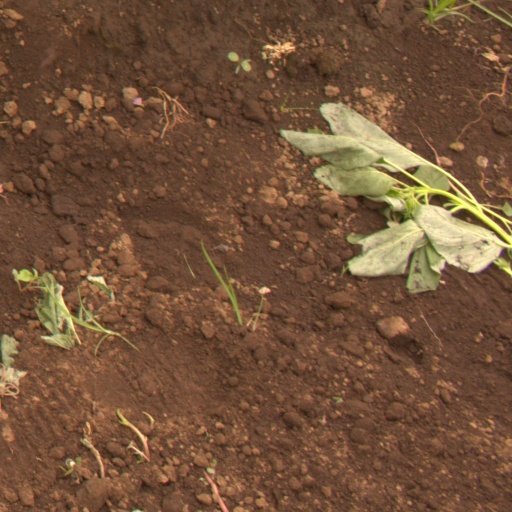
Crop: soybean